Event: Nepal Earthquake
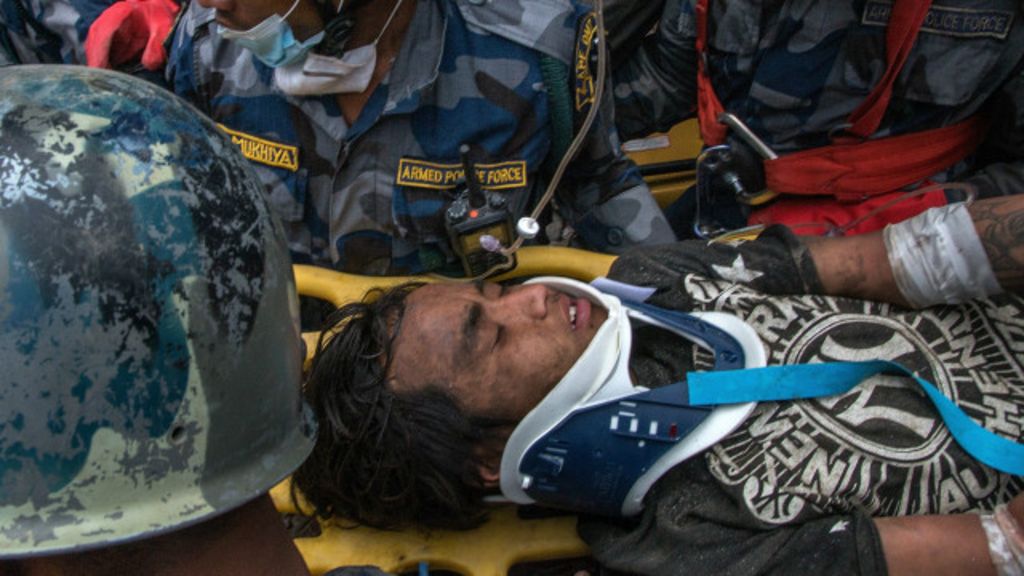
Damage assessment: no_damage